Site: brandenburg
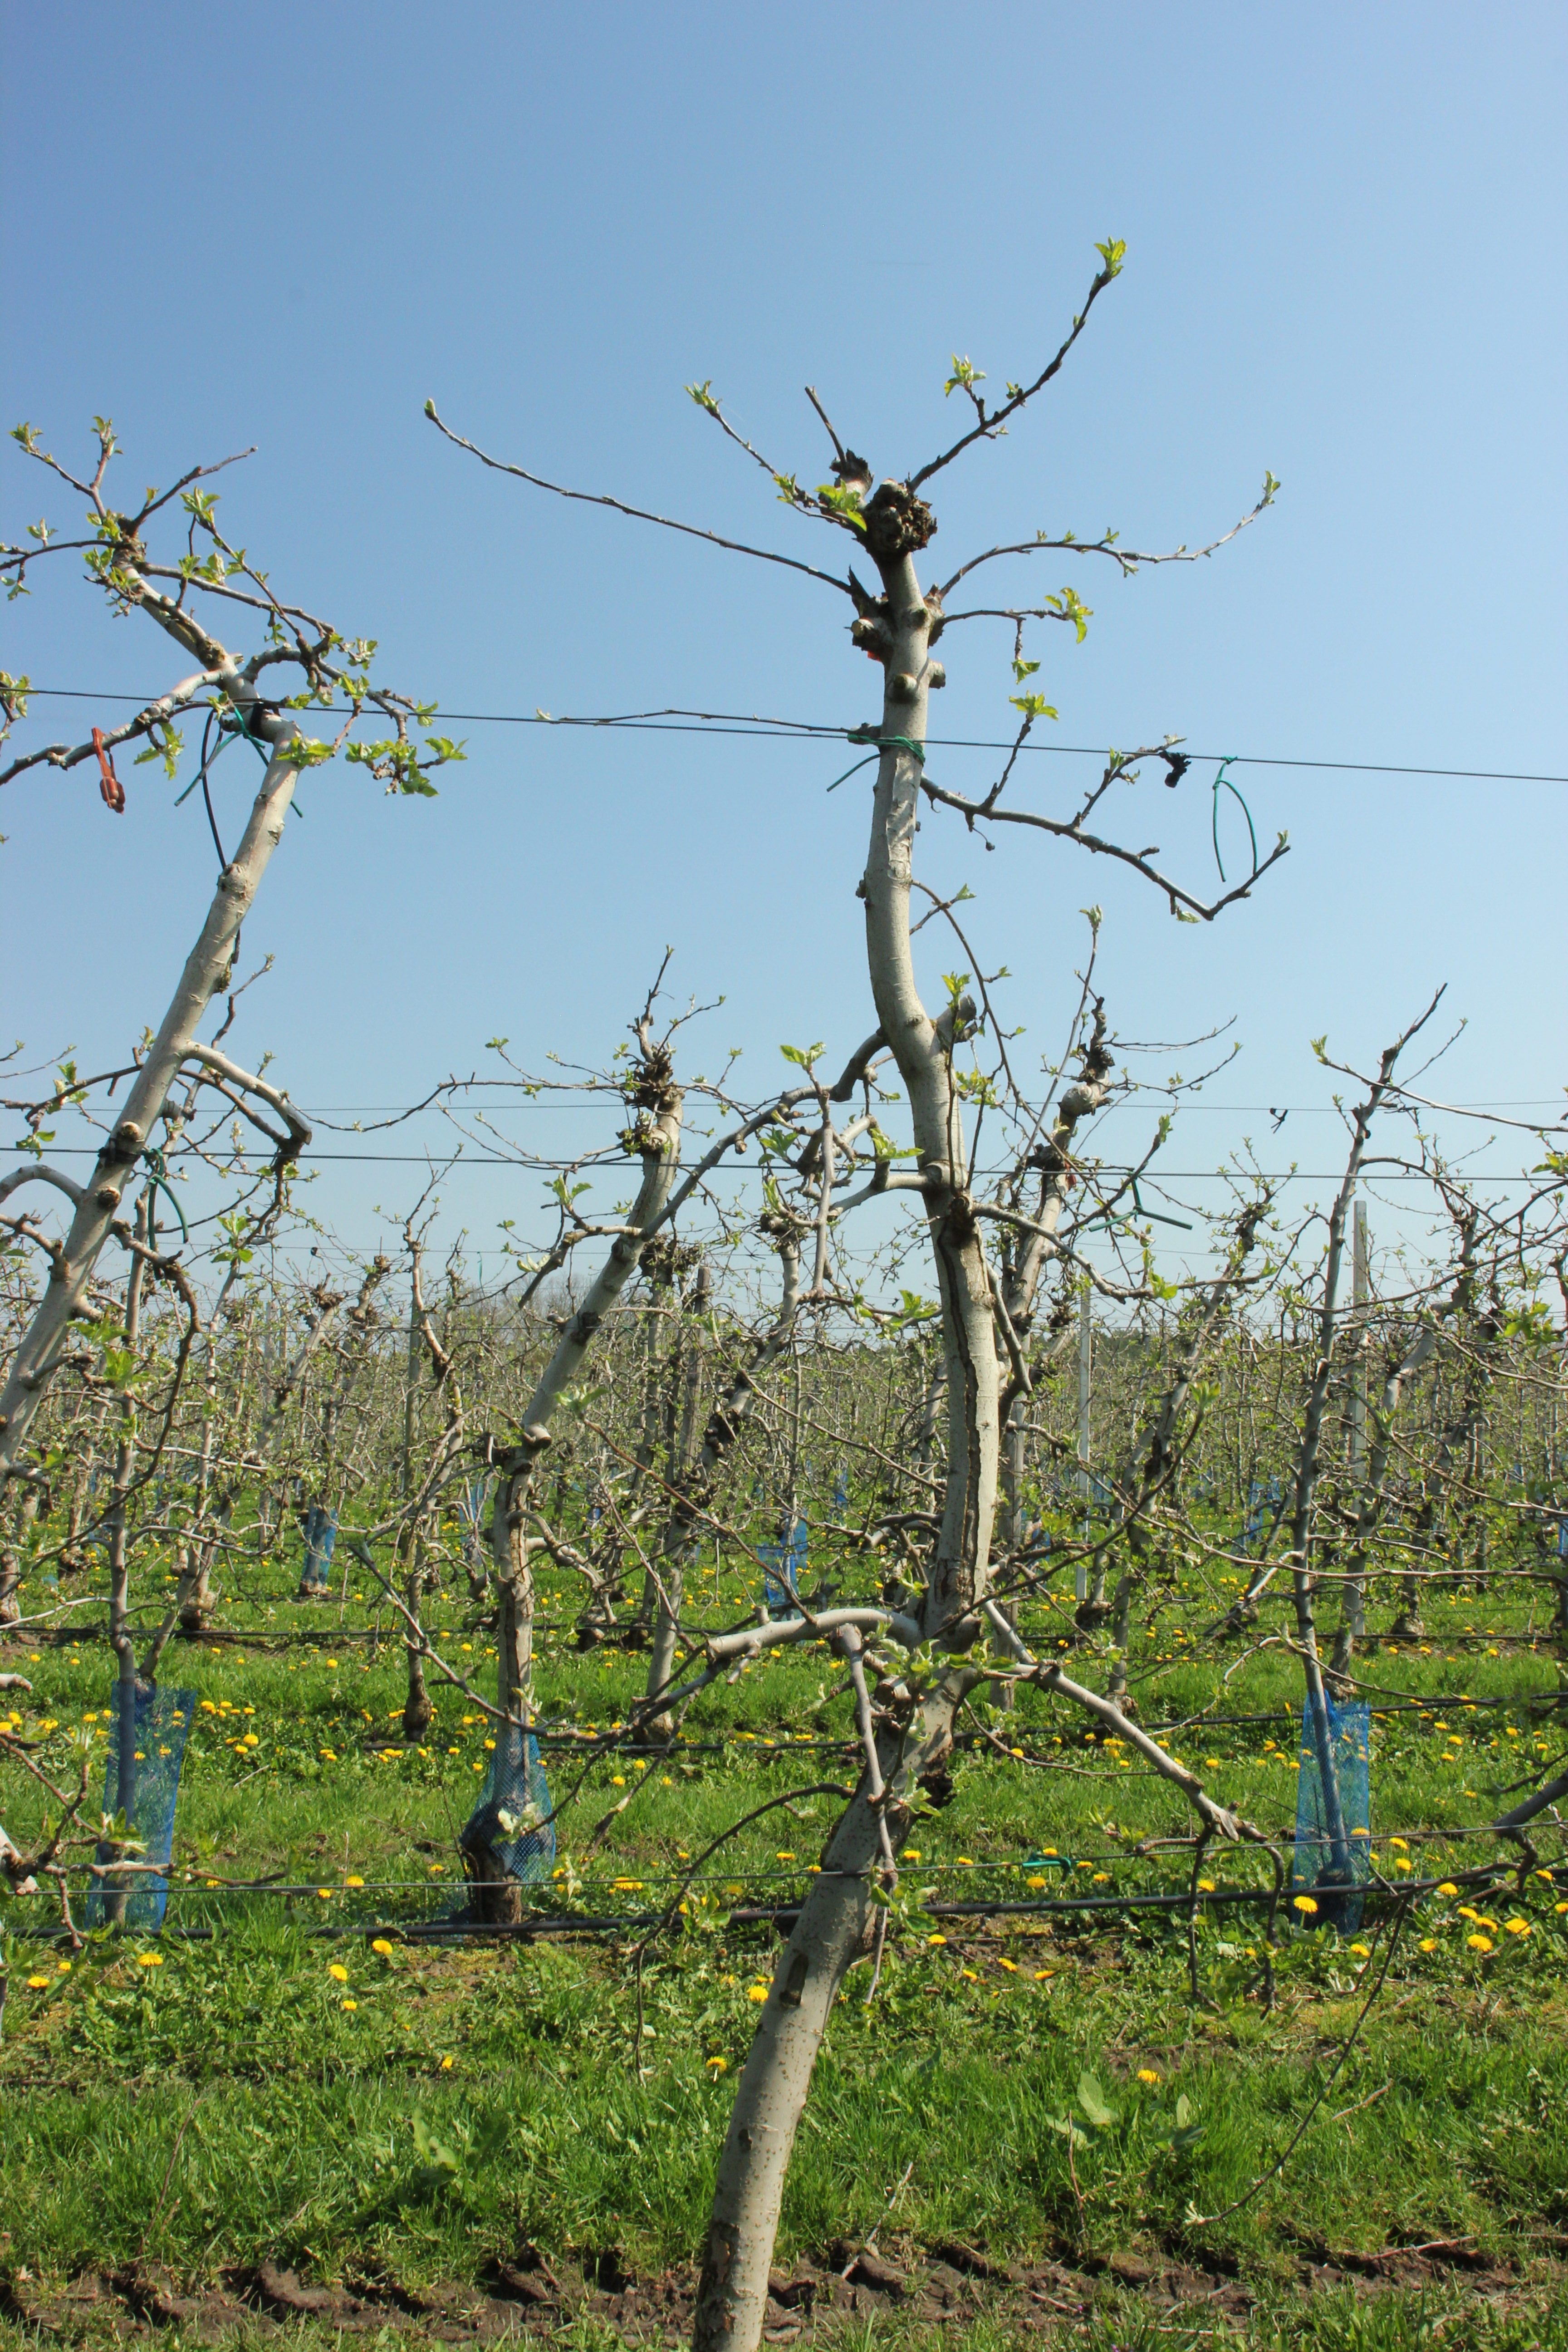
Growth stage (BBCH 56): Inflorescence emergence